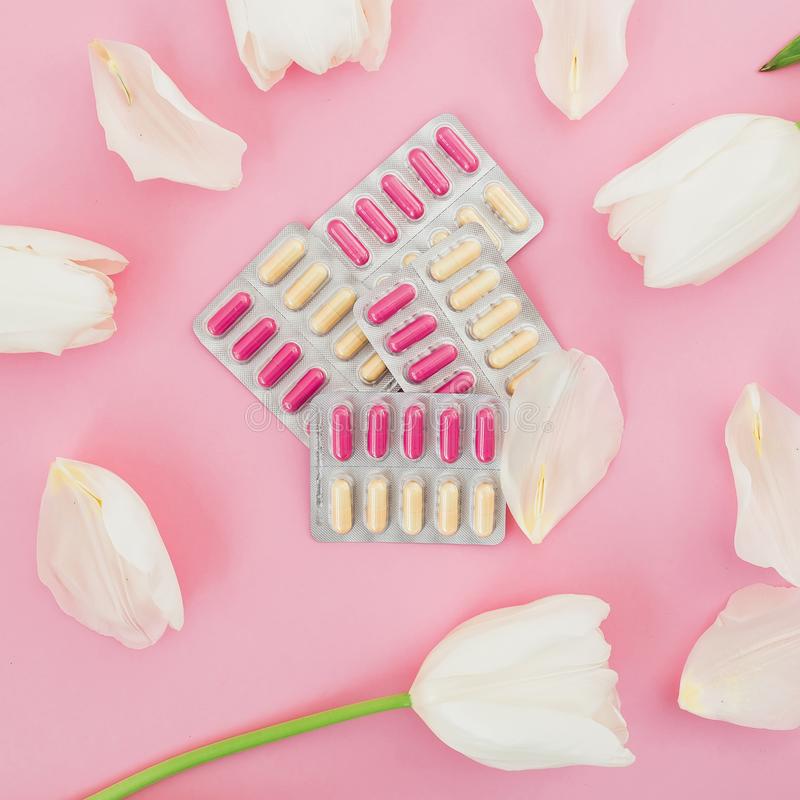
Label: plastic